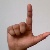
The image shows a hand gesture representing the letter 'L' in Indian Sign Language.